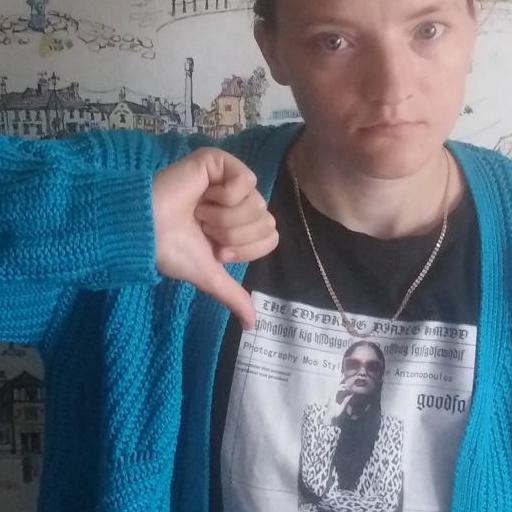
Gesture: dislike